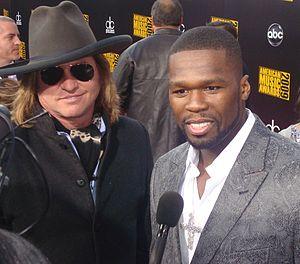
50 Cent, de son vrai nom Curtis James Jackson III, né le 6 juillet 1975 dans le Queens à New York, est un rappeur, producteur de musique, acteur, compositeur et homme d'affaires américain. Jackson se lance dans la vente de drogues à l'âge de dix ans, puis dans une carrière musicale, période durant laquelle il sera blessé par balle en 2000. Après la publication de sa compilation Guess Who's Back? en 2002, Jackson est découvert par Eminem puis signé par Shady Records, Aftermath Entertainment et Interscope Records.